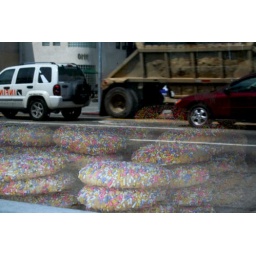
cars reflected in the window of a donut shop